Cycling infrastructure

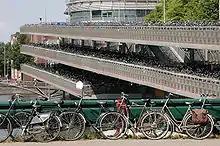
Multi-storey bicycle parking in Amsterdam

In many places worldwide special signposts for bicycles are used to indicate directions and distances to destinations for cyclists. Apart from signposting in and between urban areas, mountain pass cycling milestones have become an important service for bicycle tourists. They provide cyclists with information about their current position with regard to the summit of the mountain pass.